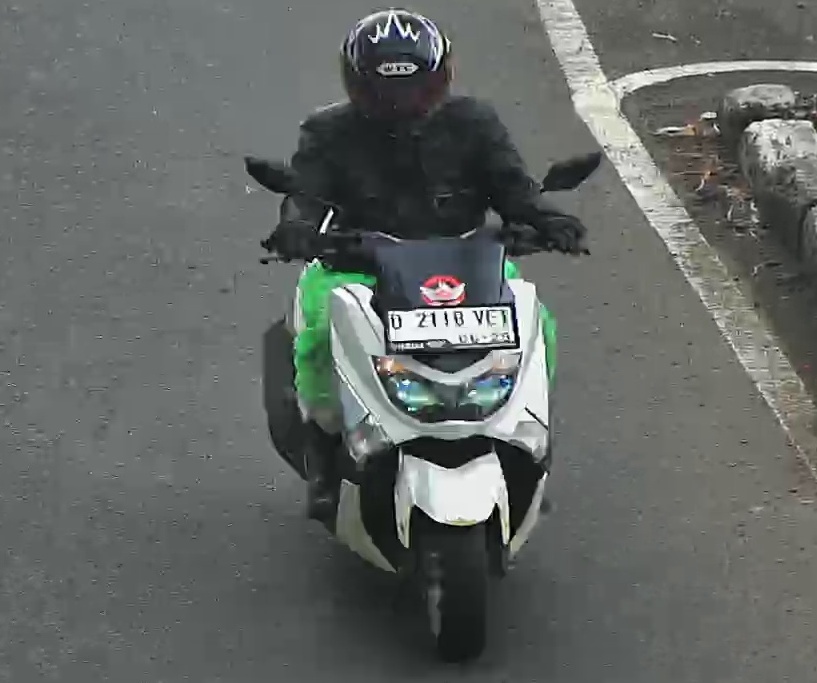
person-with-helmet: 1
person-without-helmet: 0